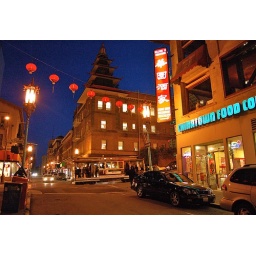
One of the city's trademark cable car lurches up the hill in San Francisco's brightly-lit Chinatown